Shinkot casket

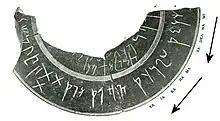
Shinkot casket inscription segments A, A1 and C, and portion with "Minadrasa Maharajasa" in Kharoshthi script.

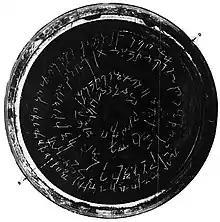
Shinkot casket, inscription segments B and D

The Shinkot casket, also Bajaur reliquary of the reign of Menander, is a Buddhist reliquary from the Bajaur area in Gandhara, thought to mention the reign of the 2nd century BCE Indo-Greek king Menander I. The steatite casket is said to have contained a silver and a gold reliquary at the time of discovery, but they have been lost.